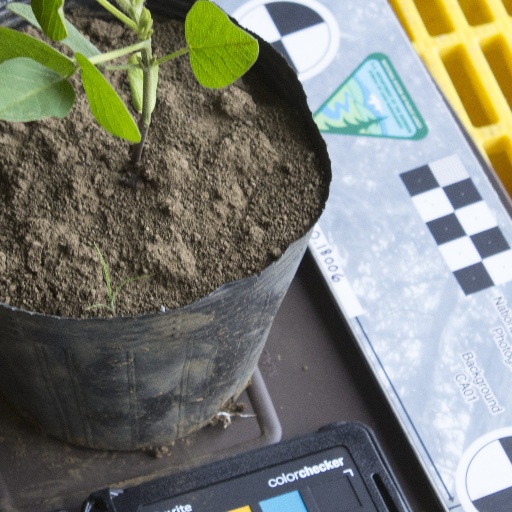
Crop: soybean